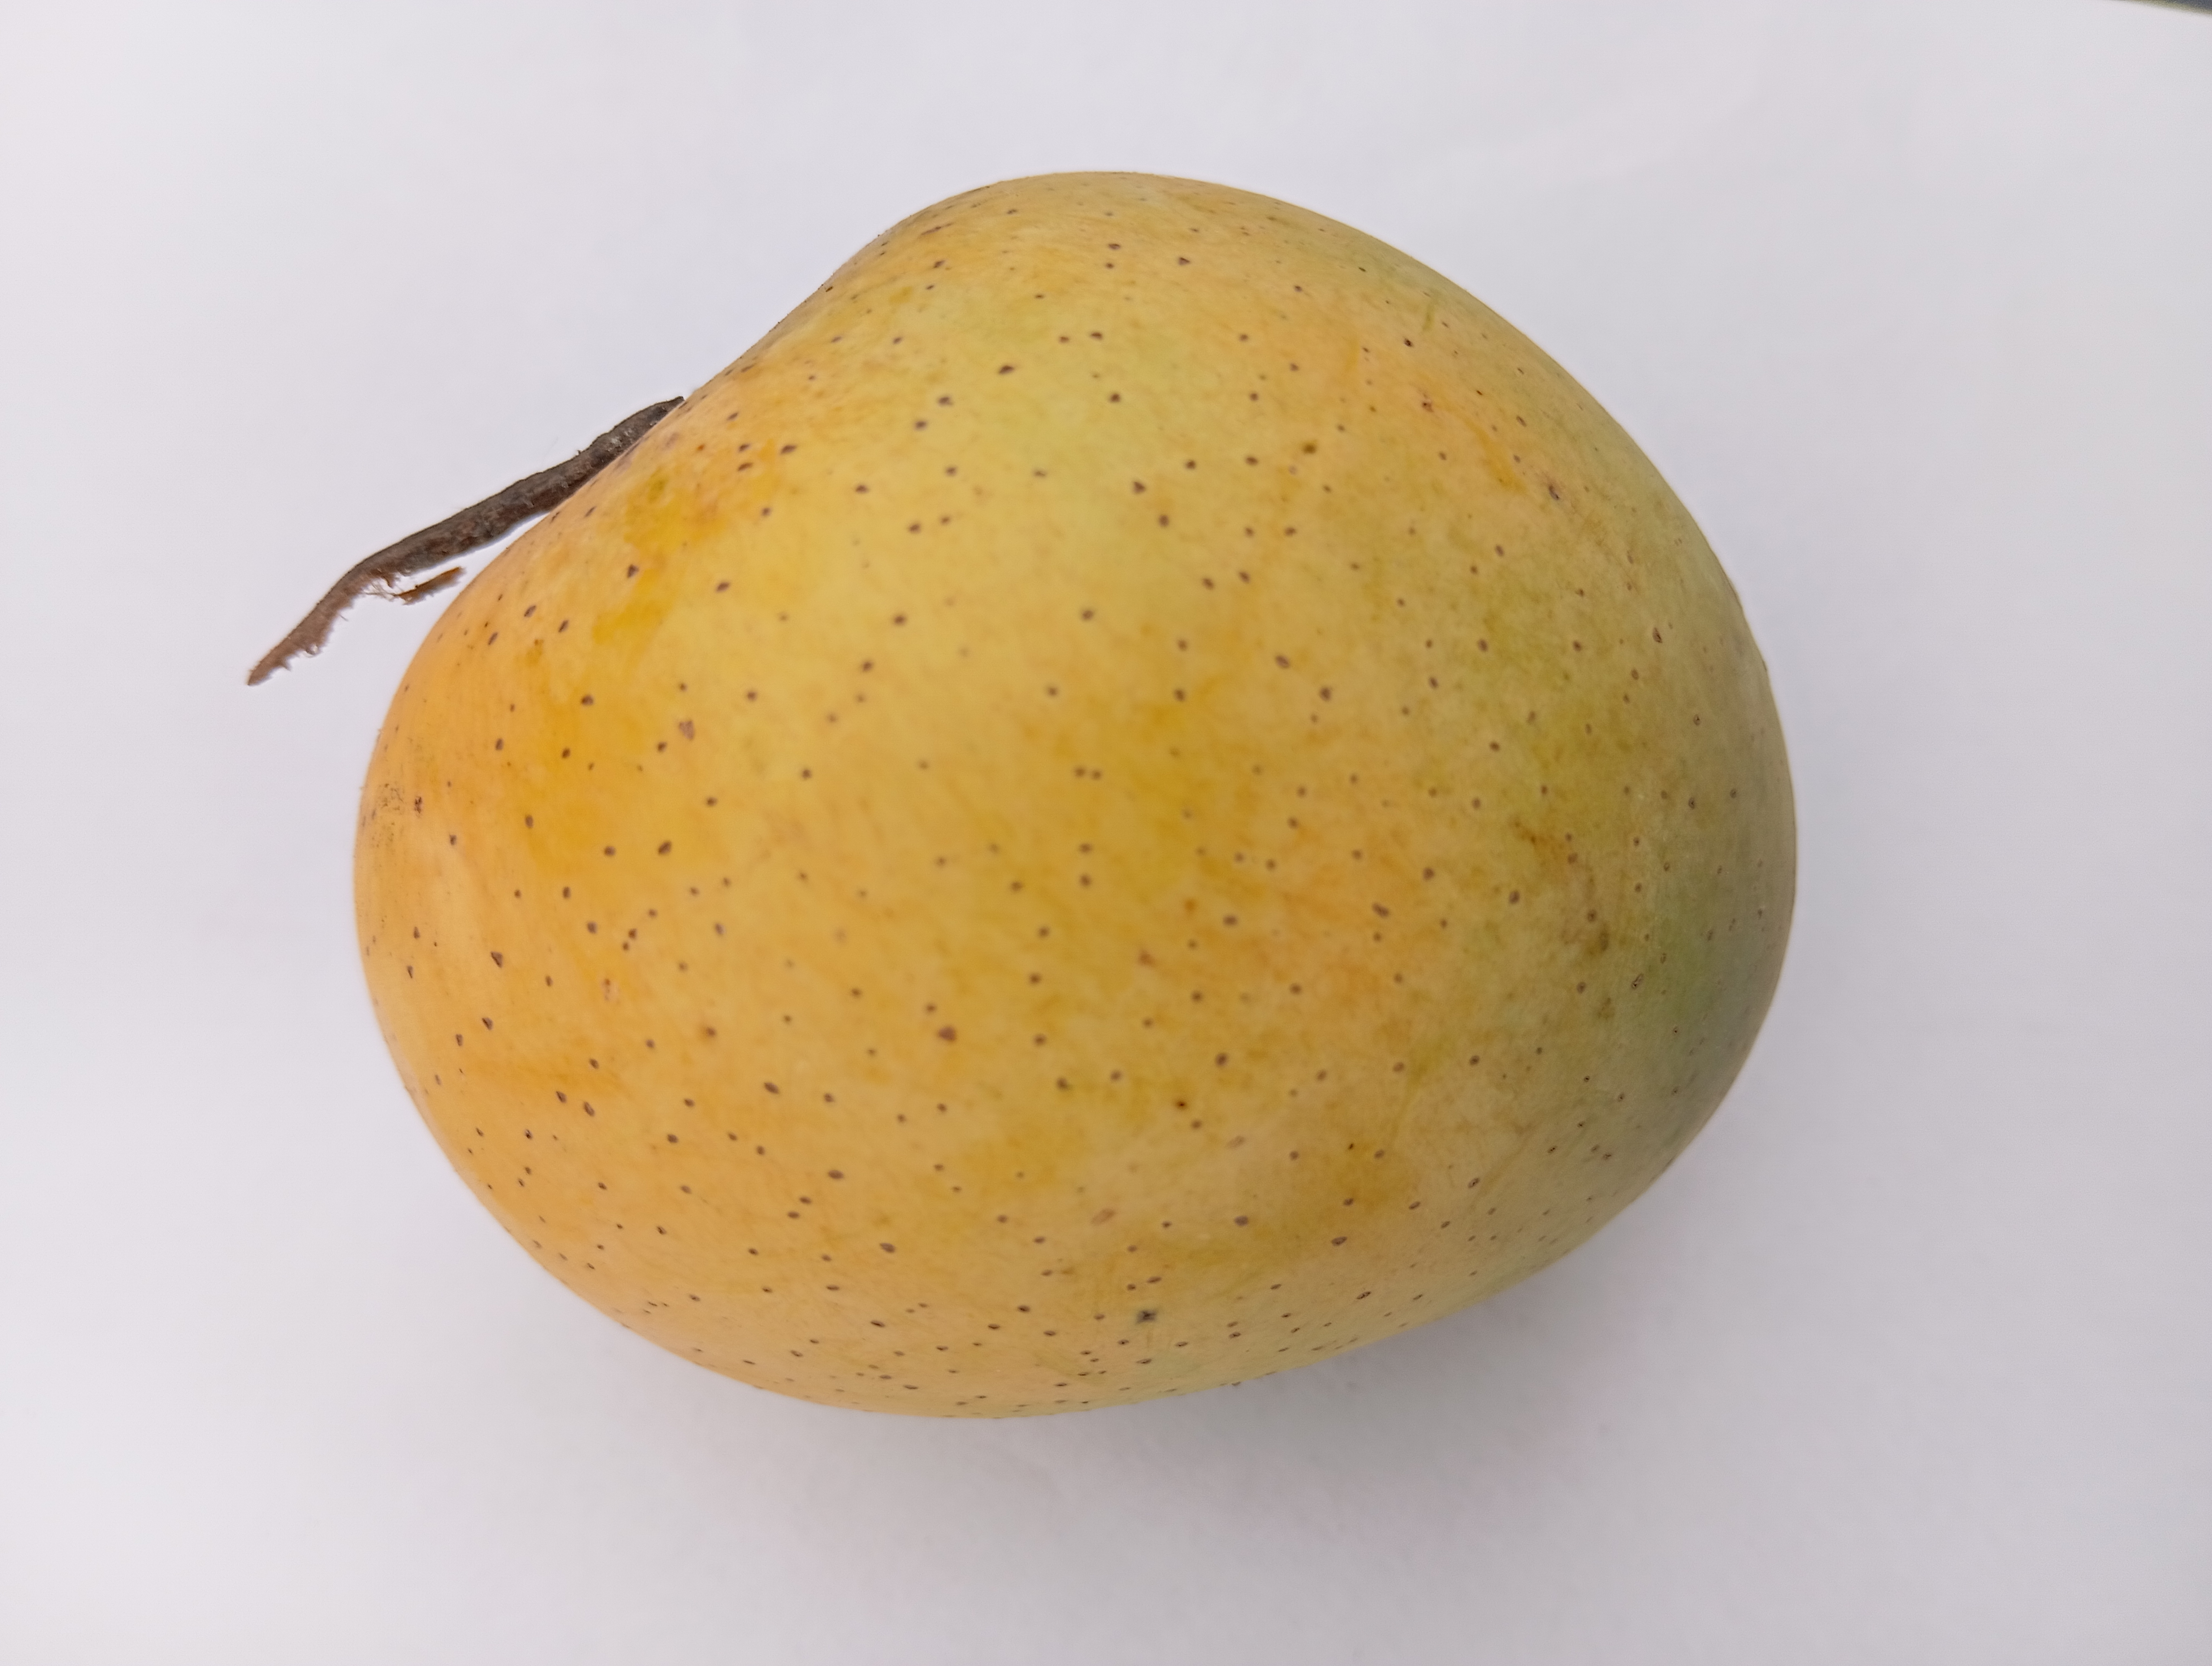
Mango variety: Sundari